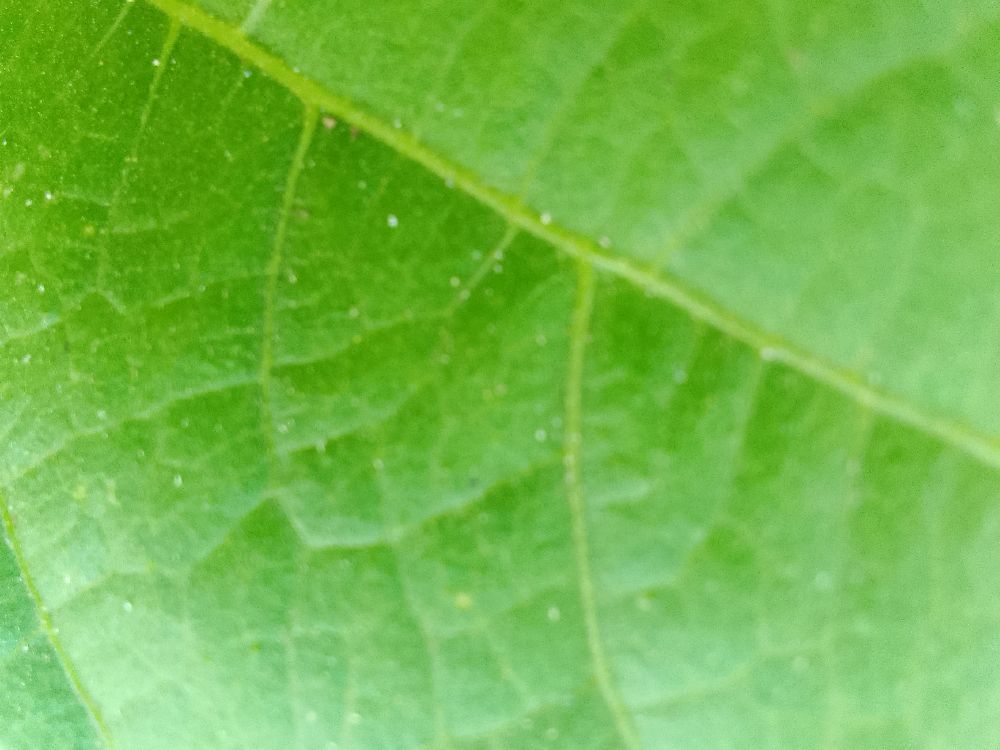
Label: healthy